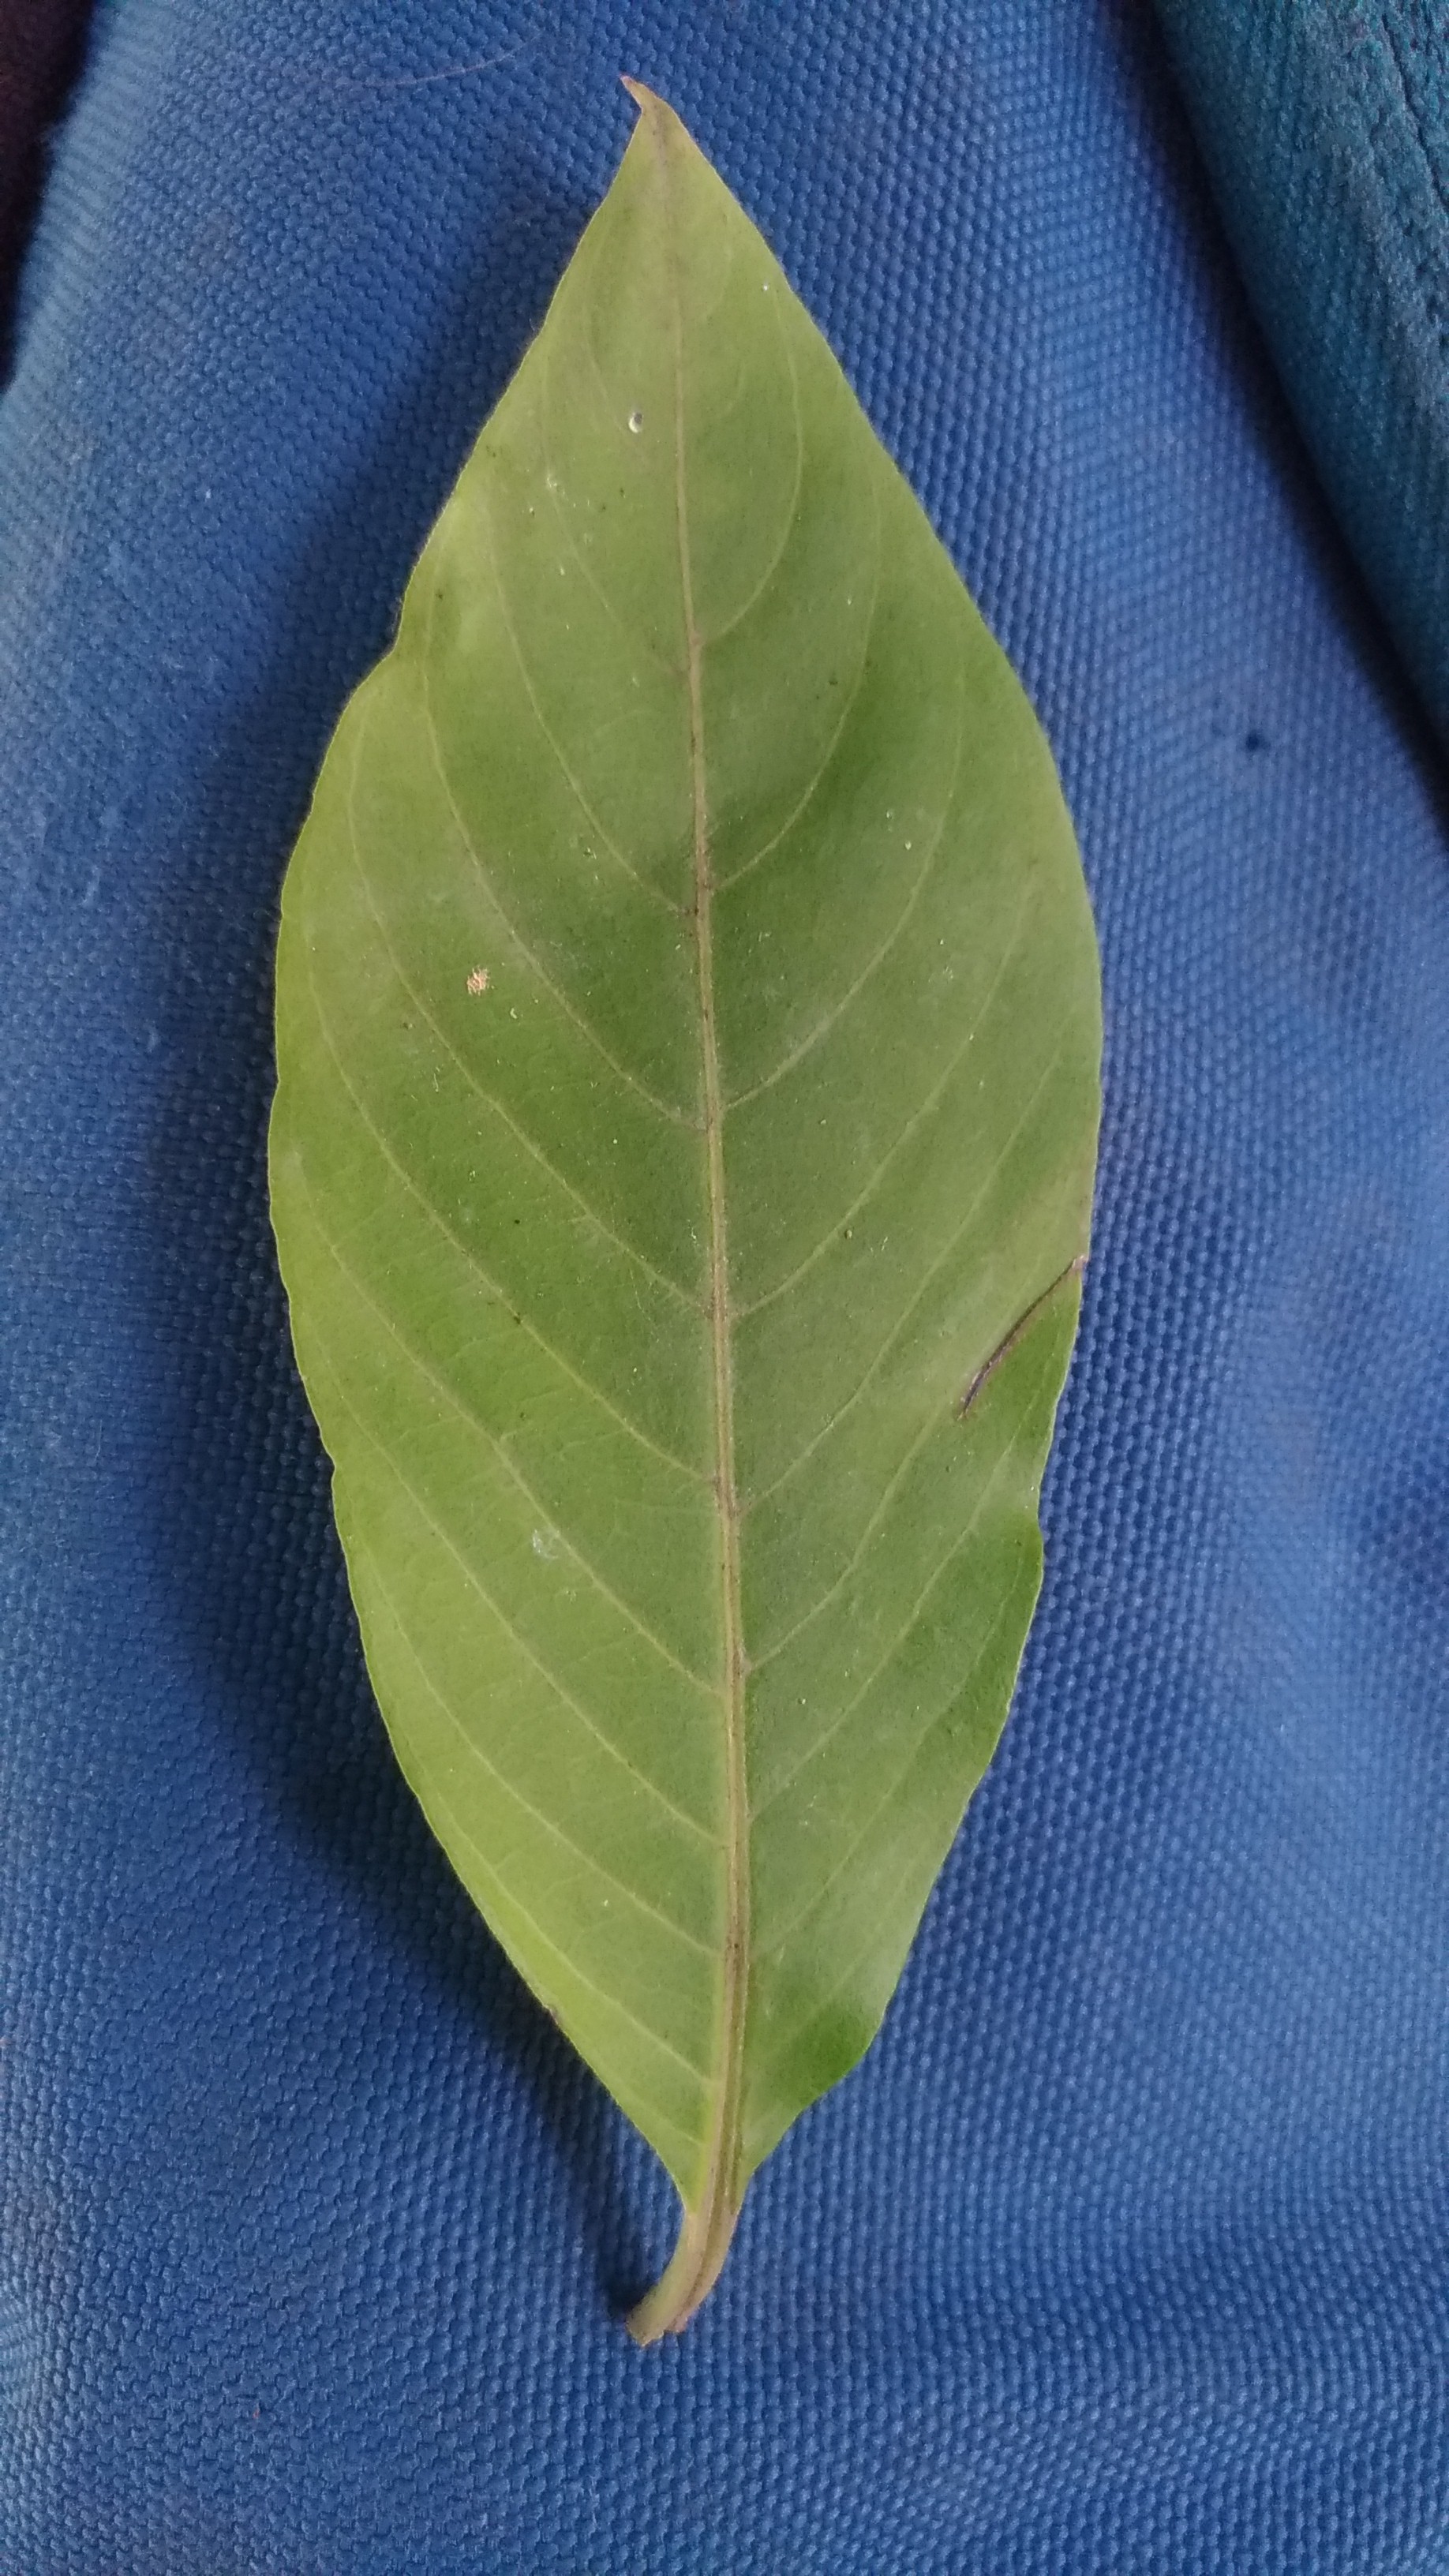
Plant: Malabar_Nut